Bruno Toniolli

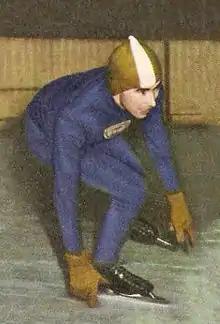

Bruno Toniolli (born 29 August 1943) is a retired Italian speed skater who was active internationally between 1969 and 1976. He competed at the 1972 and 1976 Winter Olympics with the best result of 14th place in the 1000 m in 1976.